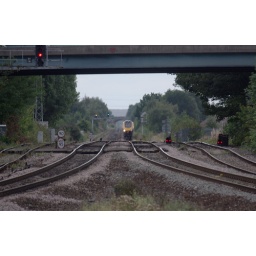
CrossCountry 220020 waits in the distance for the previous northbound train to clear Burton on Trent railway station.